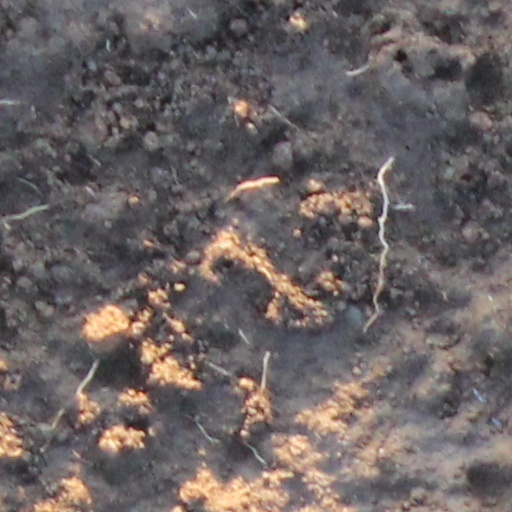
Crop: wheat